Dikgang Moseneke

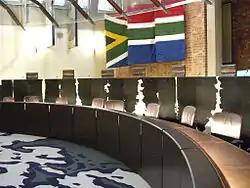
The courtroom of the Constitutional Court of South Africa

Most celebrated is Moseneke's judgment in "Glenister v President", co-authored with Justice Edwin Cameron, which struck down amendments to the National Prosecuting Act and South African Police Service Act on the basis that they failed to create an "adequately independent" anti-corruption unit. This was hailed as an "imaginative" and "brilliant" judgment by commentators and means South Africa must have an independent corruption-fighting agency notwithstanding the ruling ANC's controversial disbanding of the Scorpions.